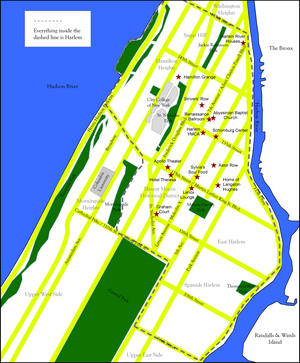
Harlem est un quartier du nord de l'arrondissement de Manhattan à New York, aux États-Unis. Il se situe entre le nord de la 96ᵉ rue et Washington Heights. Toutefois, l'espace est officieusement délimité par la 110ᵉ rue au sud et par la 155ᵉ rue au nord. Harlem a joué un rôle majeur tout au long de l'histoire de New York : au début du XXᵉ siècle, le mouvement de la Renaissance de Harlem fit de New York le principal foyer de la culture afro-américaine ; par la suite, le quartier devint l'un des centres de la lutte pour l'égalité des droits civiques, étant donné que Harlem a longtemps été et demeure encore aujourd'hui un lieu où se concentrent les Afro-Américains.